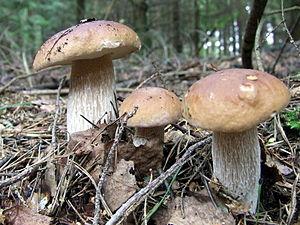
Boletus est un genre de champignons basidiomycètes de la famille des Boletaceae. C'est le genre type de cette famille caractérisée par des tubes sous le chapeau. Il est la référence de la silhouette boletoïde : un pied ventru et un chapeau en forme de coussin. Les bolets dérivent tous d'un ancêtre commun et se sont répartis dans l'Amérique du Nord et l'Europe et l'Asie Paléarctique et récemment en Afrique du Sud et en Australie.